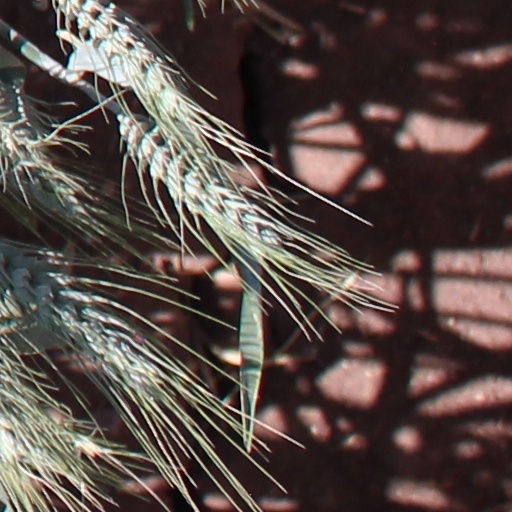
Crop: wheat